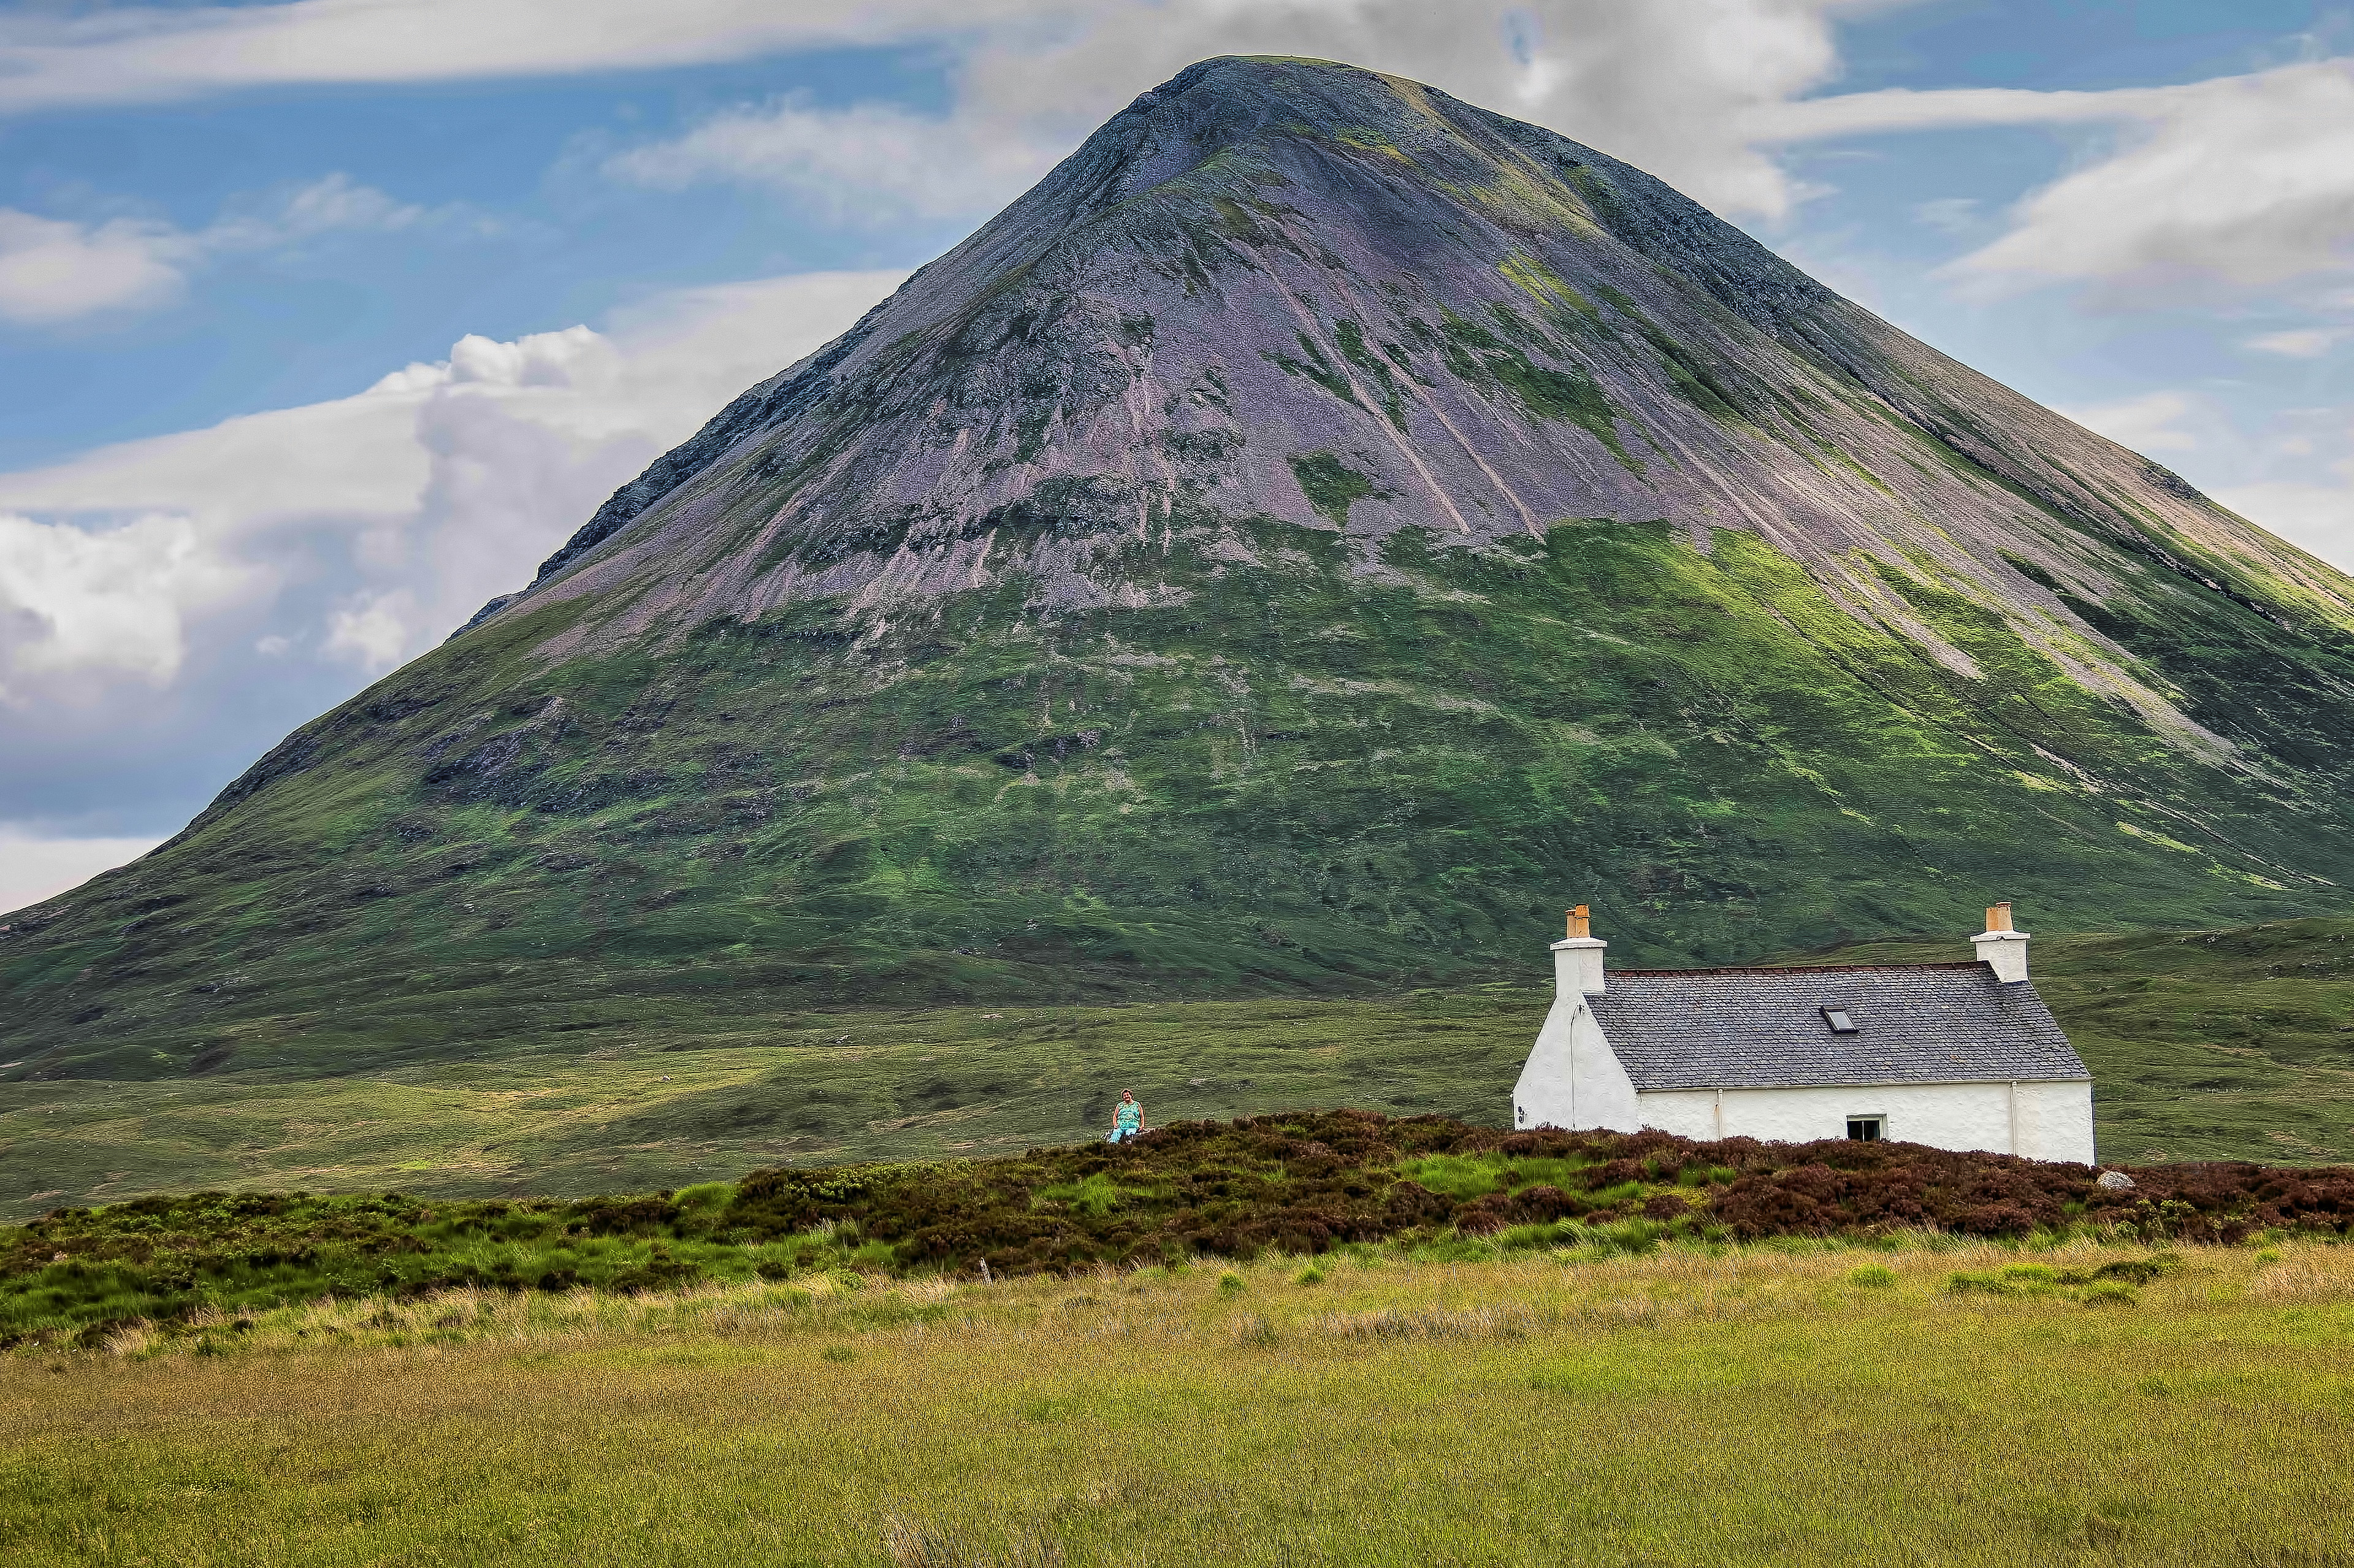
landscape, nature, mountain, meadow, hill, mountain range, highland, ridge, plain, geology, grassland, plateau, fell, loch, ecosystem, skye, sligachan, glamaig, alltdearg, mound, rural area, landform, geographical feature, mountainous landforms, spoil tip